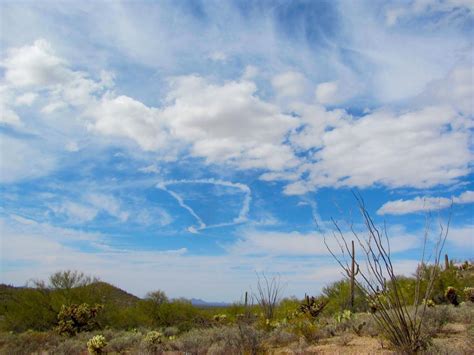
Weather: cloudy or overcast